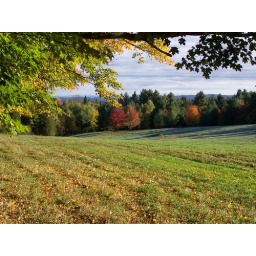
Down in the tree line is a doe, the hunter was behind me. Frost still on the field this morning.